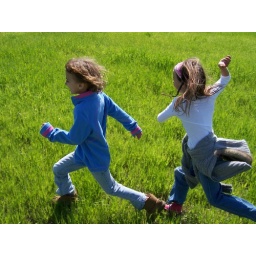
running through a hay field near Palmer